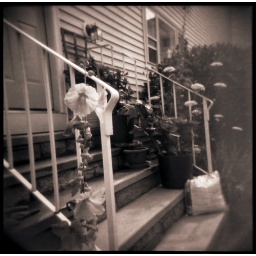
Pretty in Pink Holgawood. 120N. Lucky 100 ISO. Chinese black &amp;amp; white film